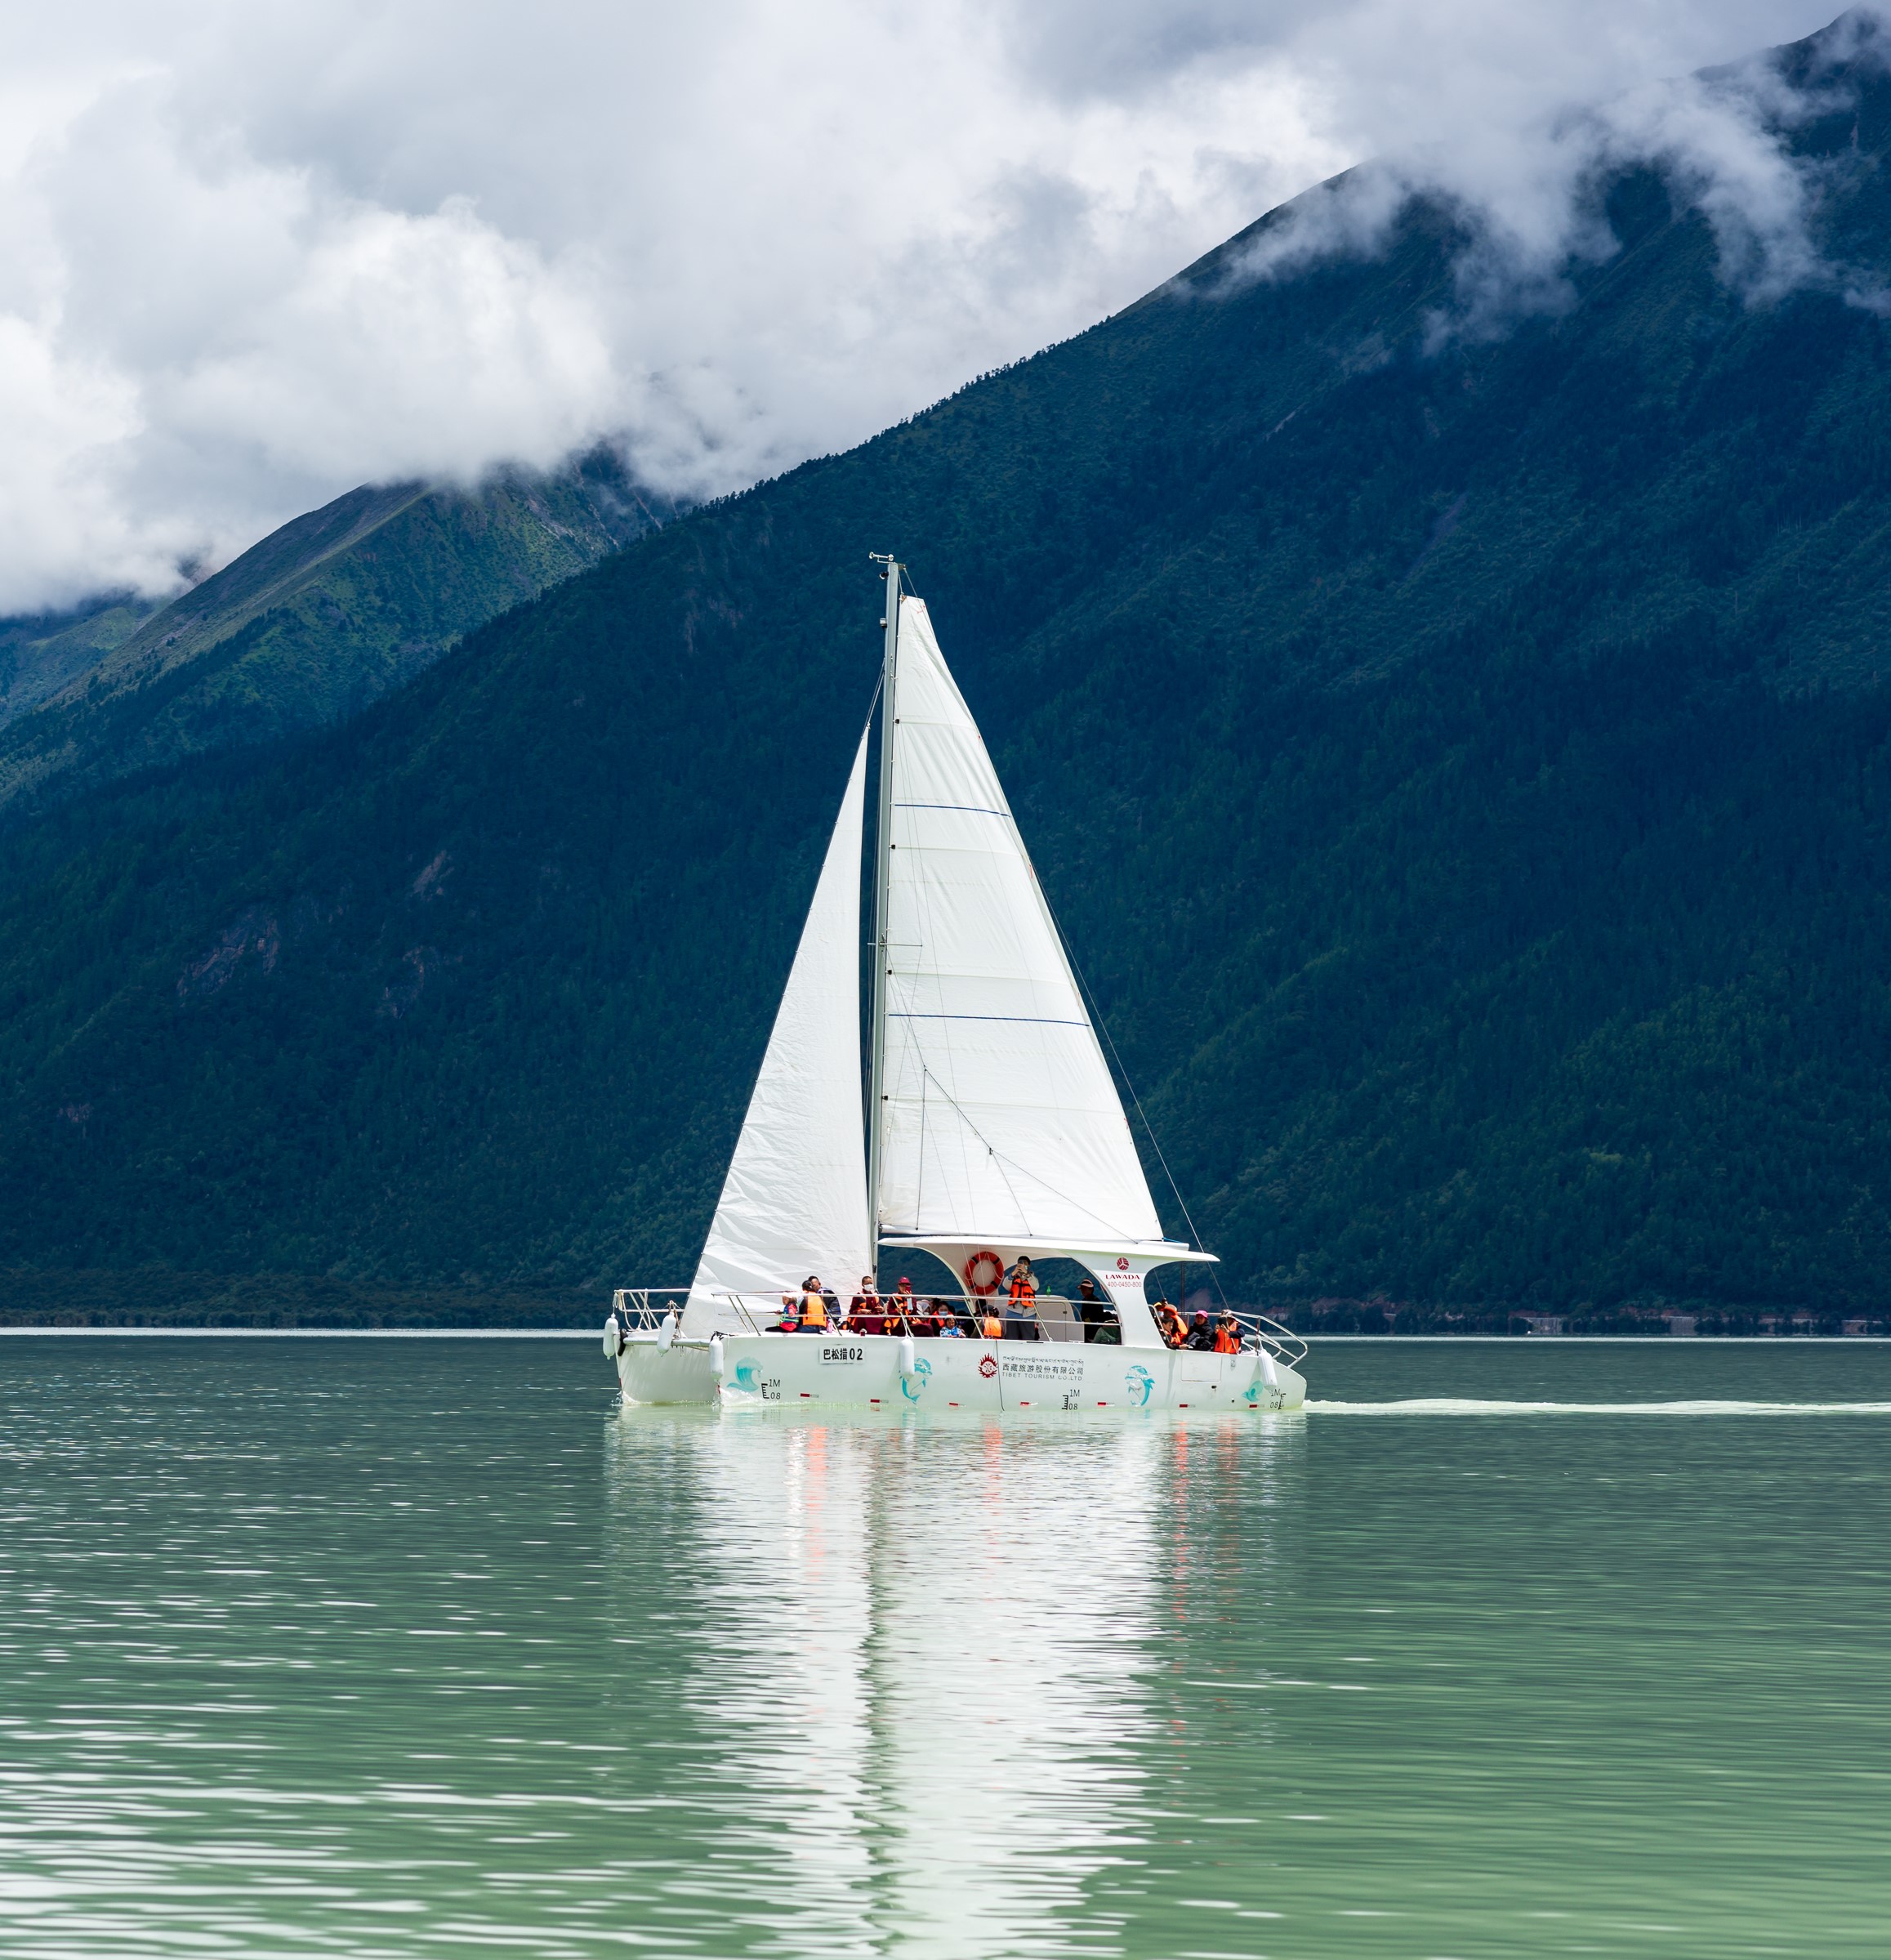
Vehicle type: Ships